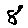
Label: 8